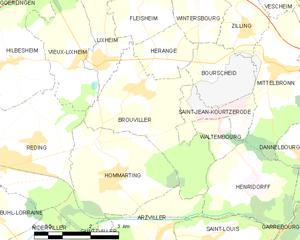
Brouviller est une commune française située dans le département de la Moselle en région Grand Est.